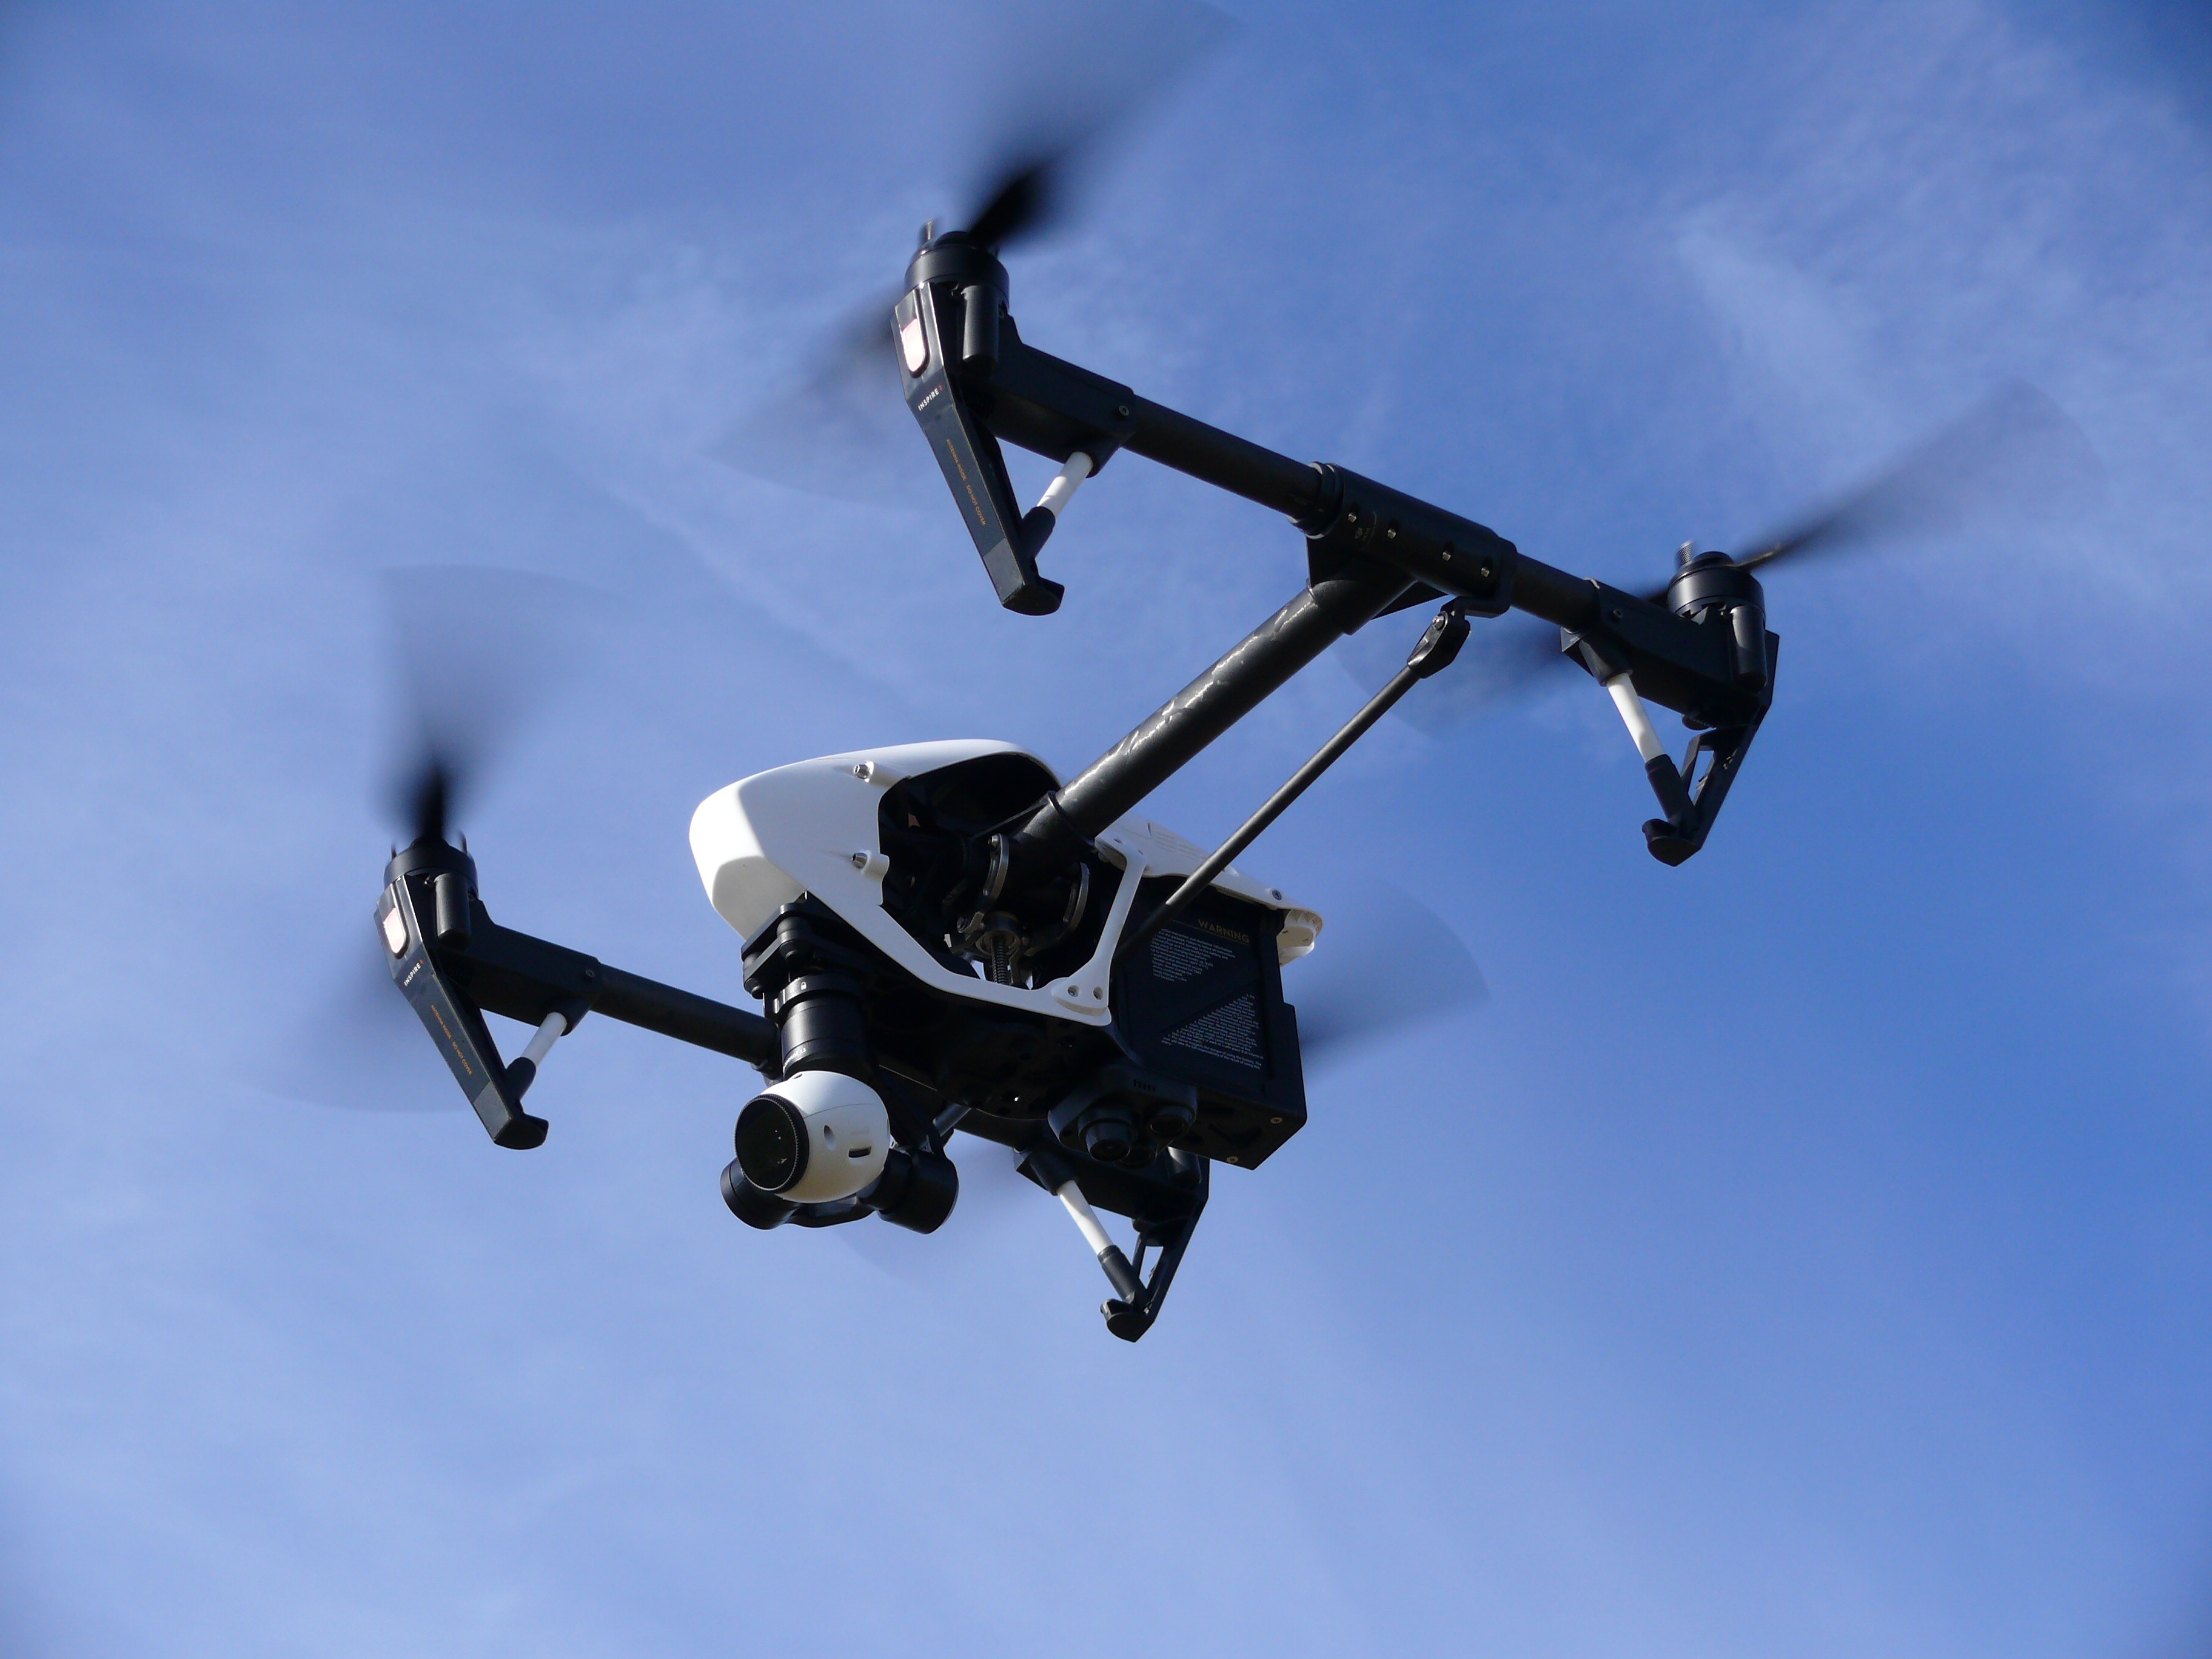
wing, adventure, aircraft, vehicle, aviation, flight, extreme sport, parachute, drone, dji, sports, freeride, parachuting, air sports, freestyle motocross, inspire, multicopter, atmosphere of earth, windsports, freestyle skiing